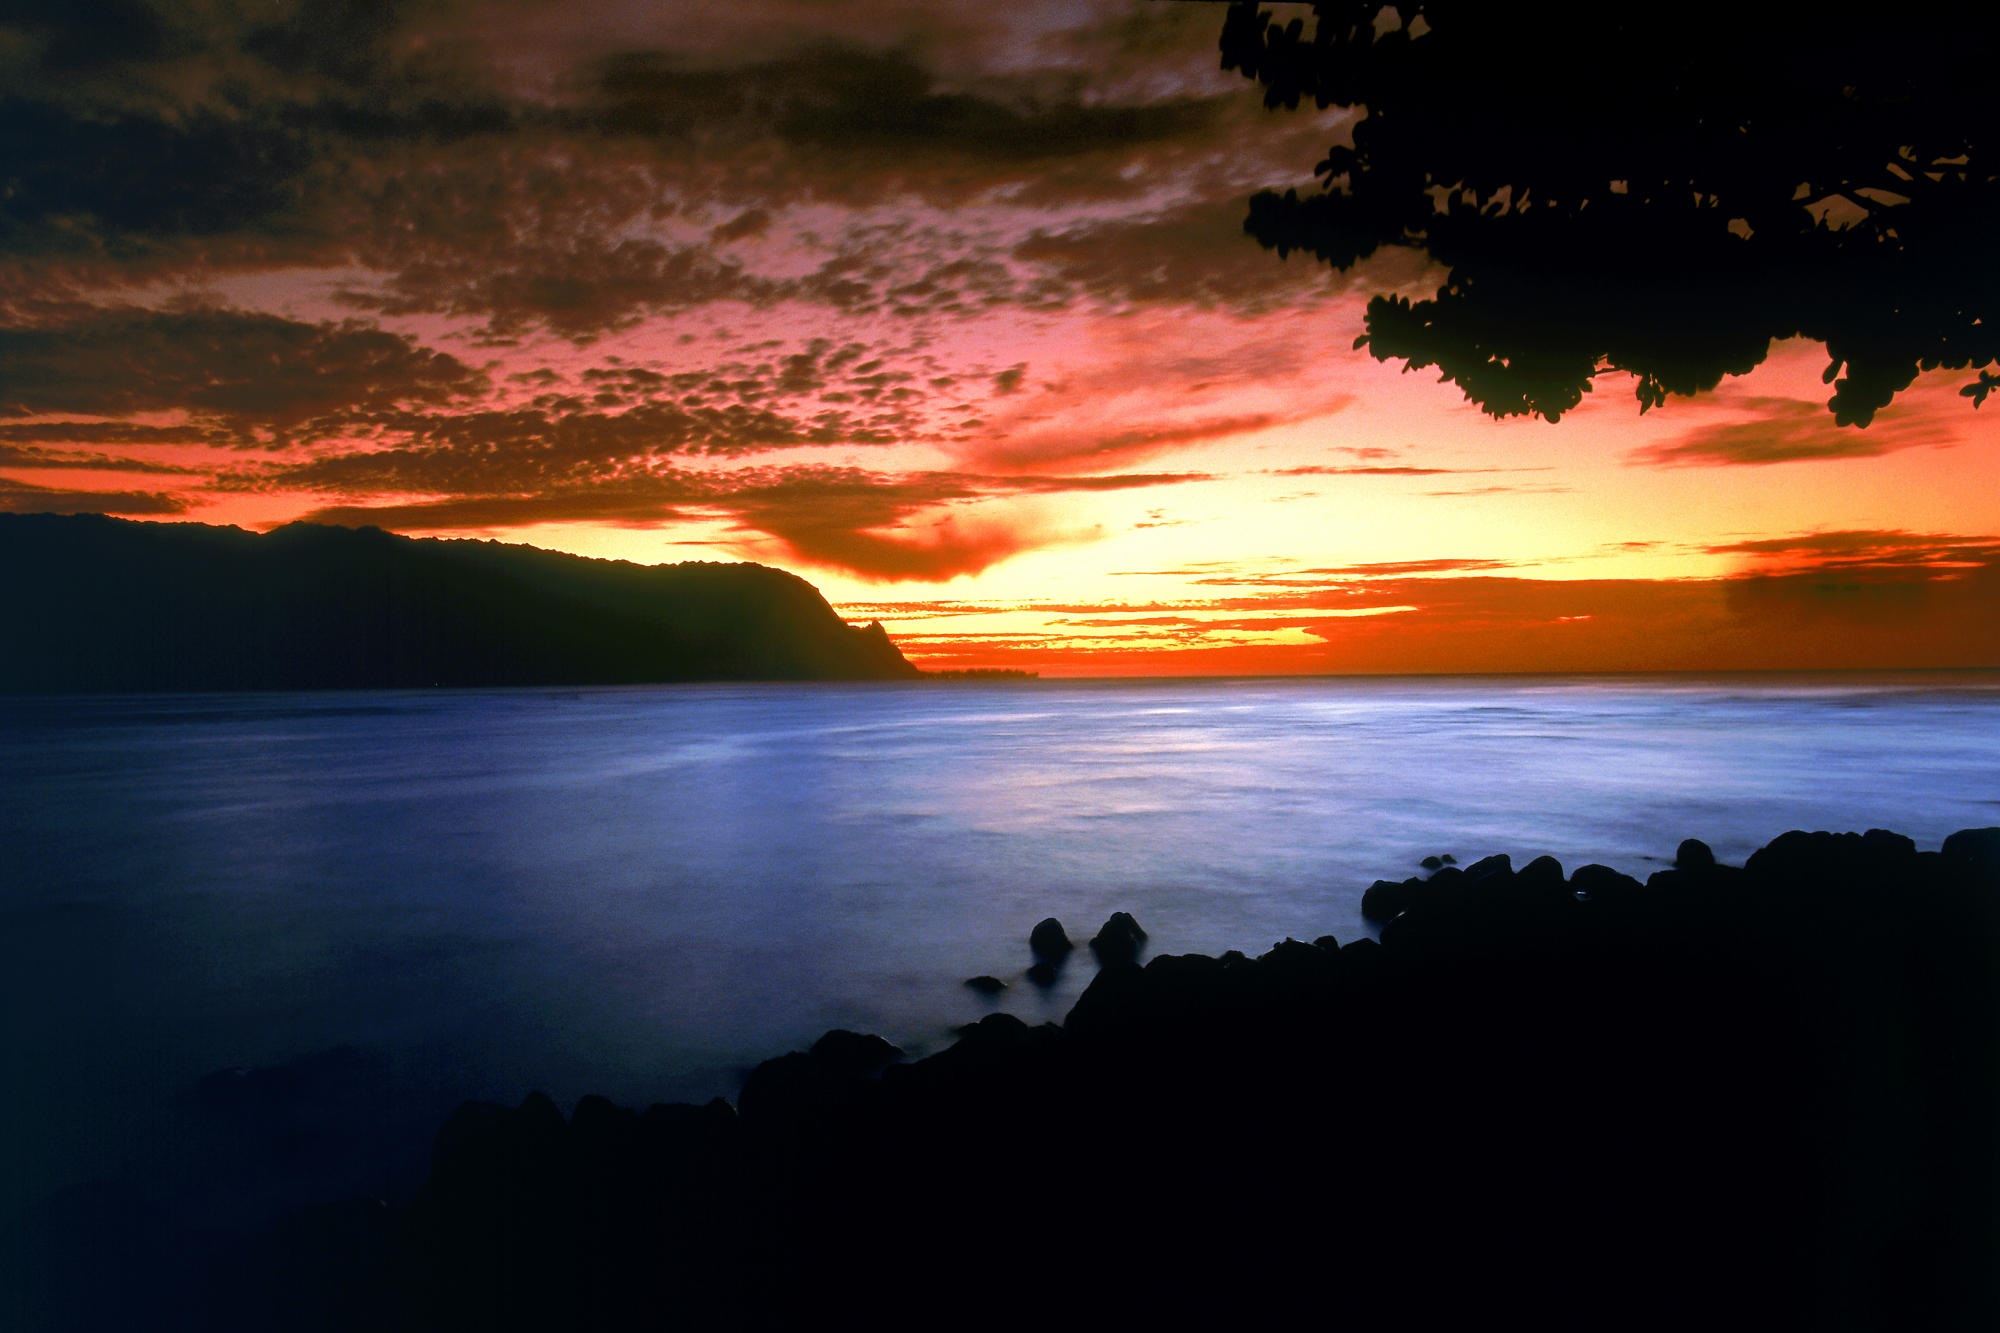
beach, landscape, sea, coast, nature, sand, ocean, horizon, cloud, sky, sunrise, sunset, morning, dawn, atmosphere, dusk, evening, reflection, tourism, mar, vista, afterglow, beira mar, red sky at morning